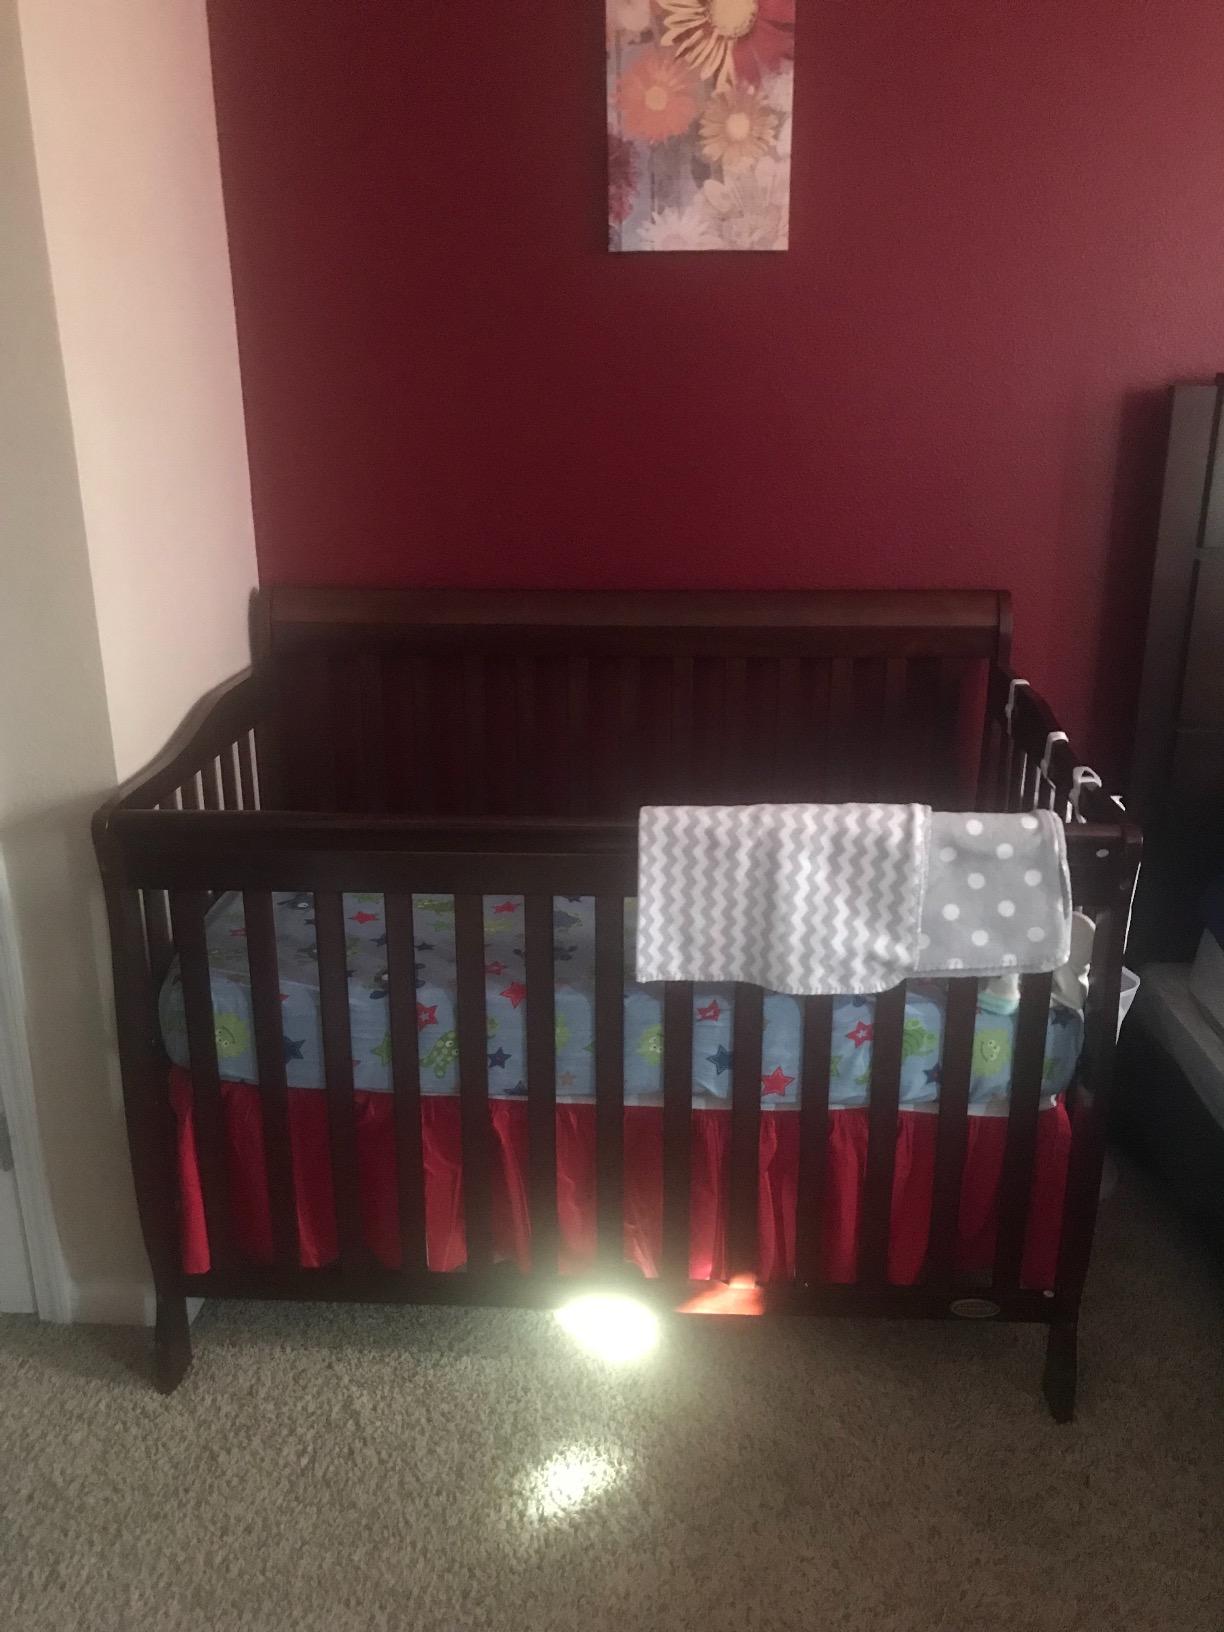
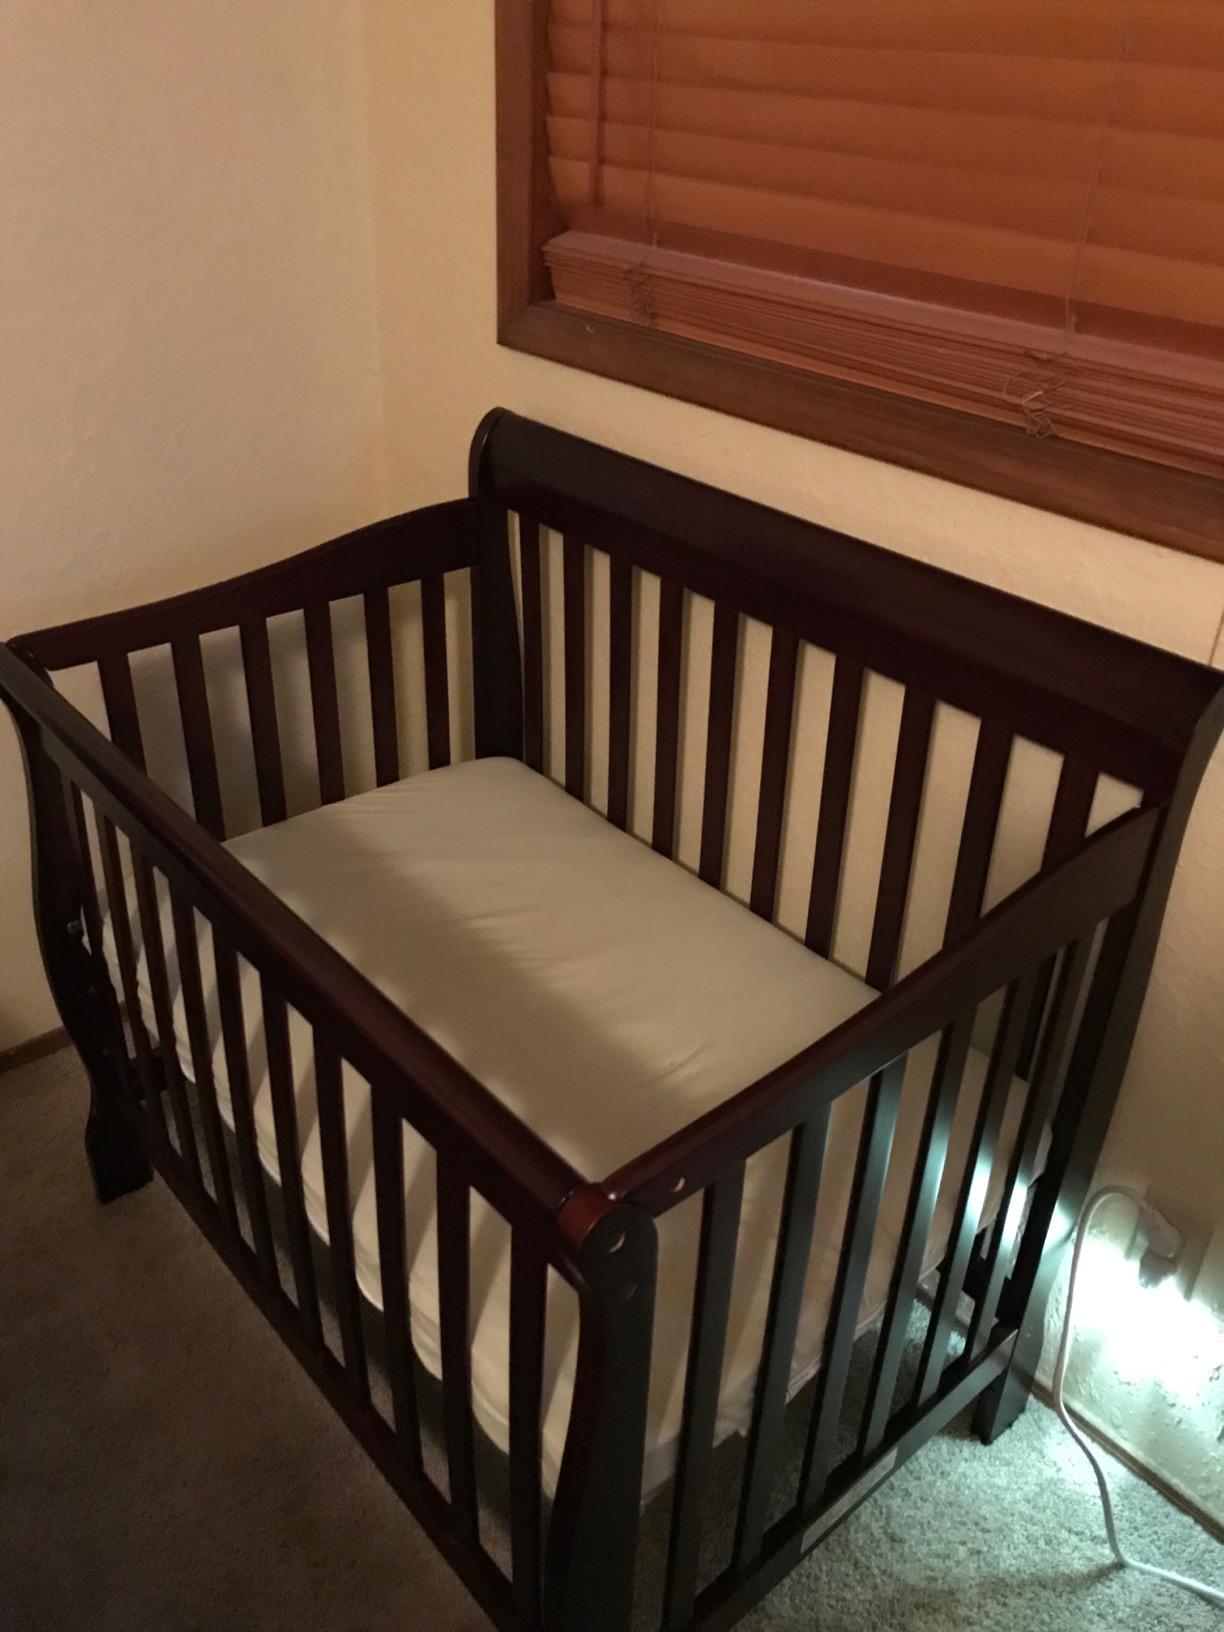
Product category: products_crib
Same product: yes